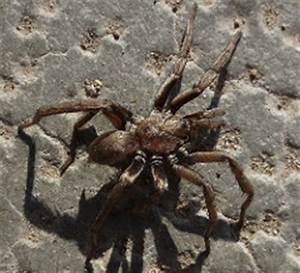
Label: spider